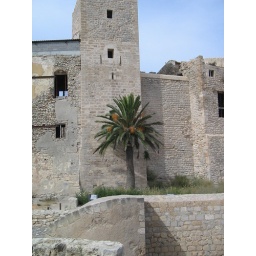
Lone tree infront of stone building in Dalt Vila